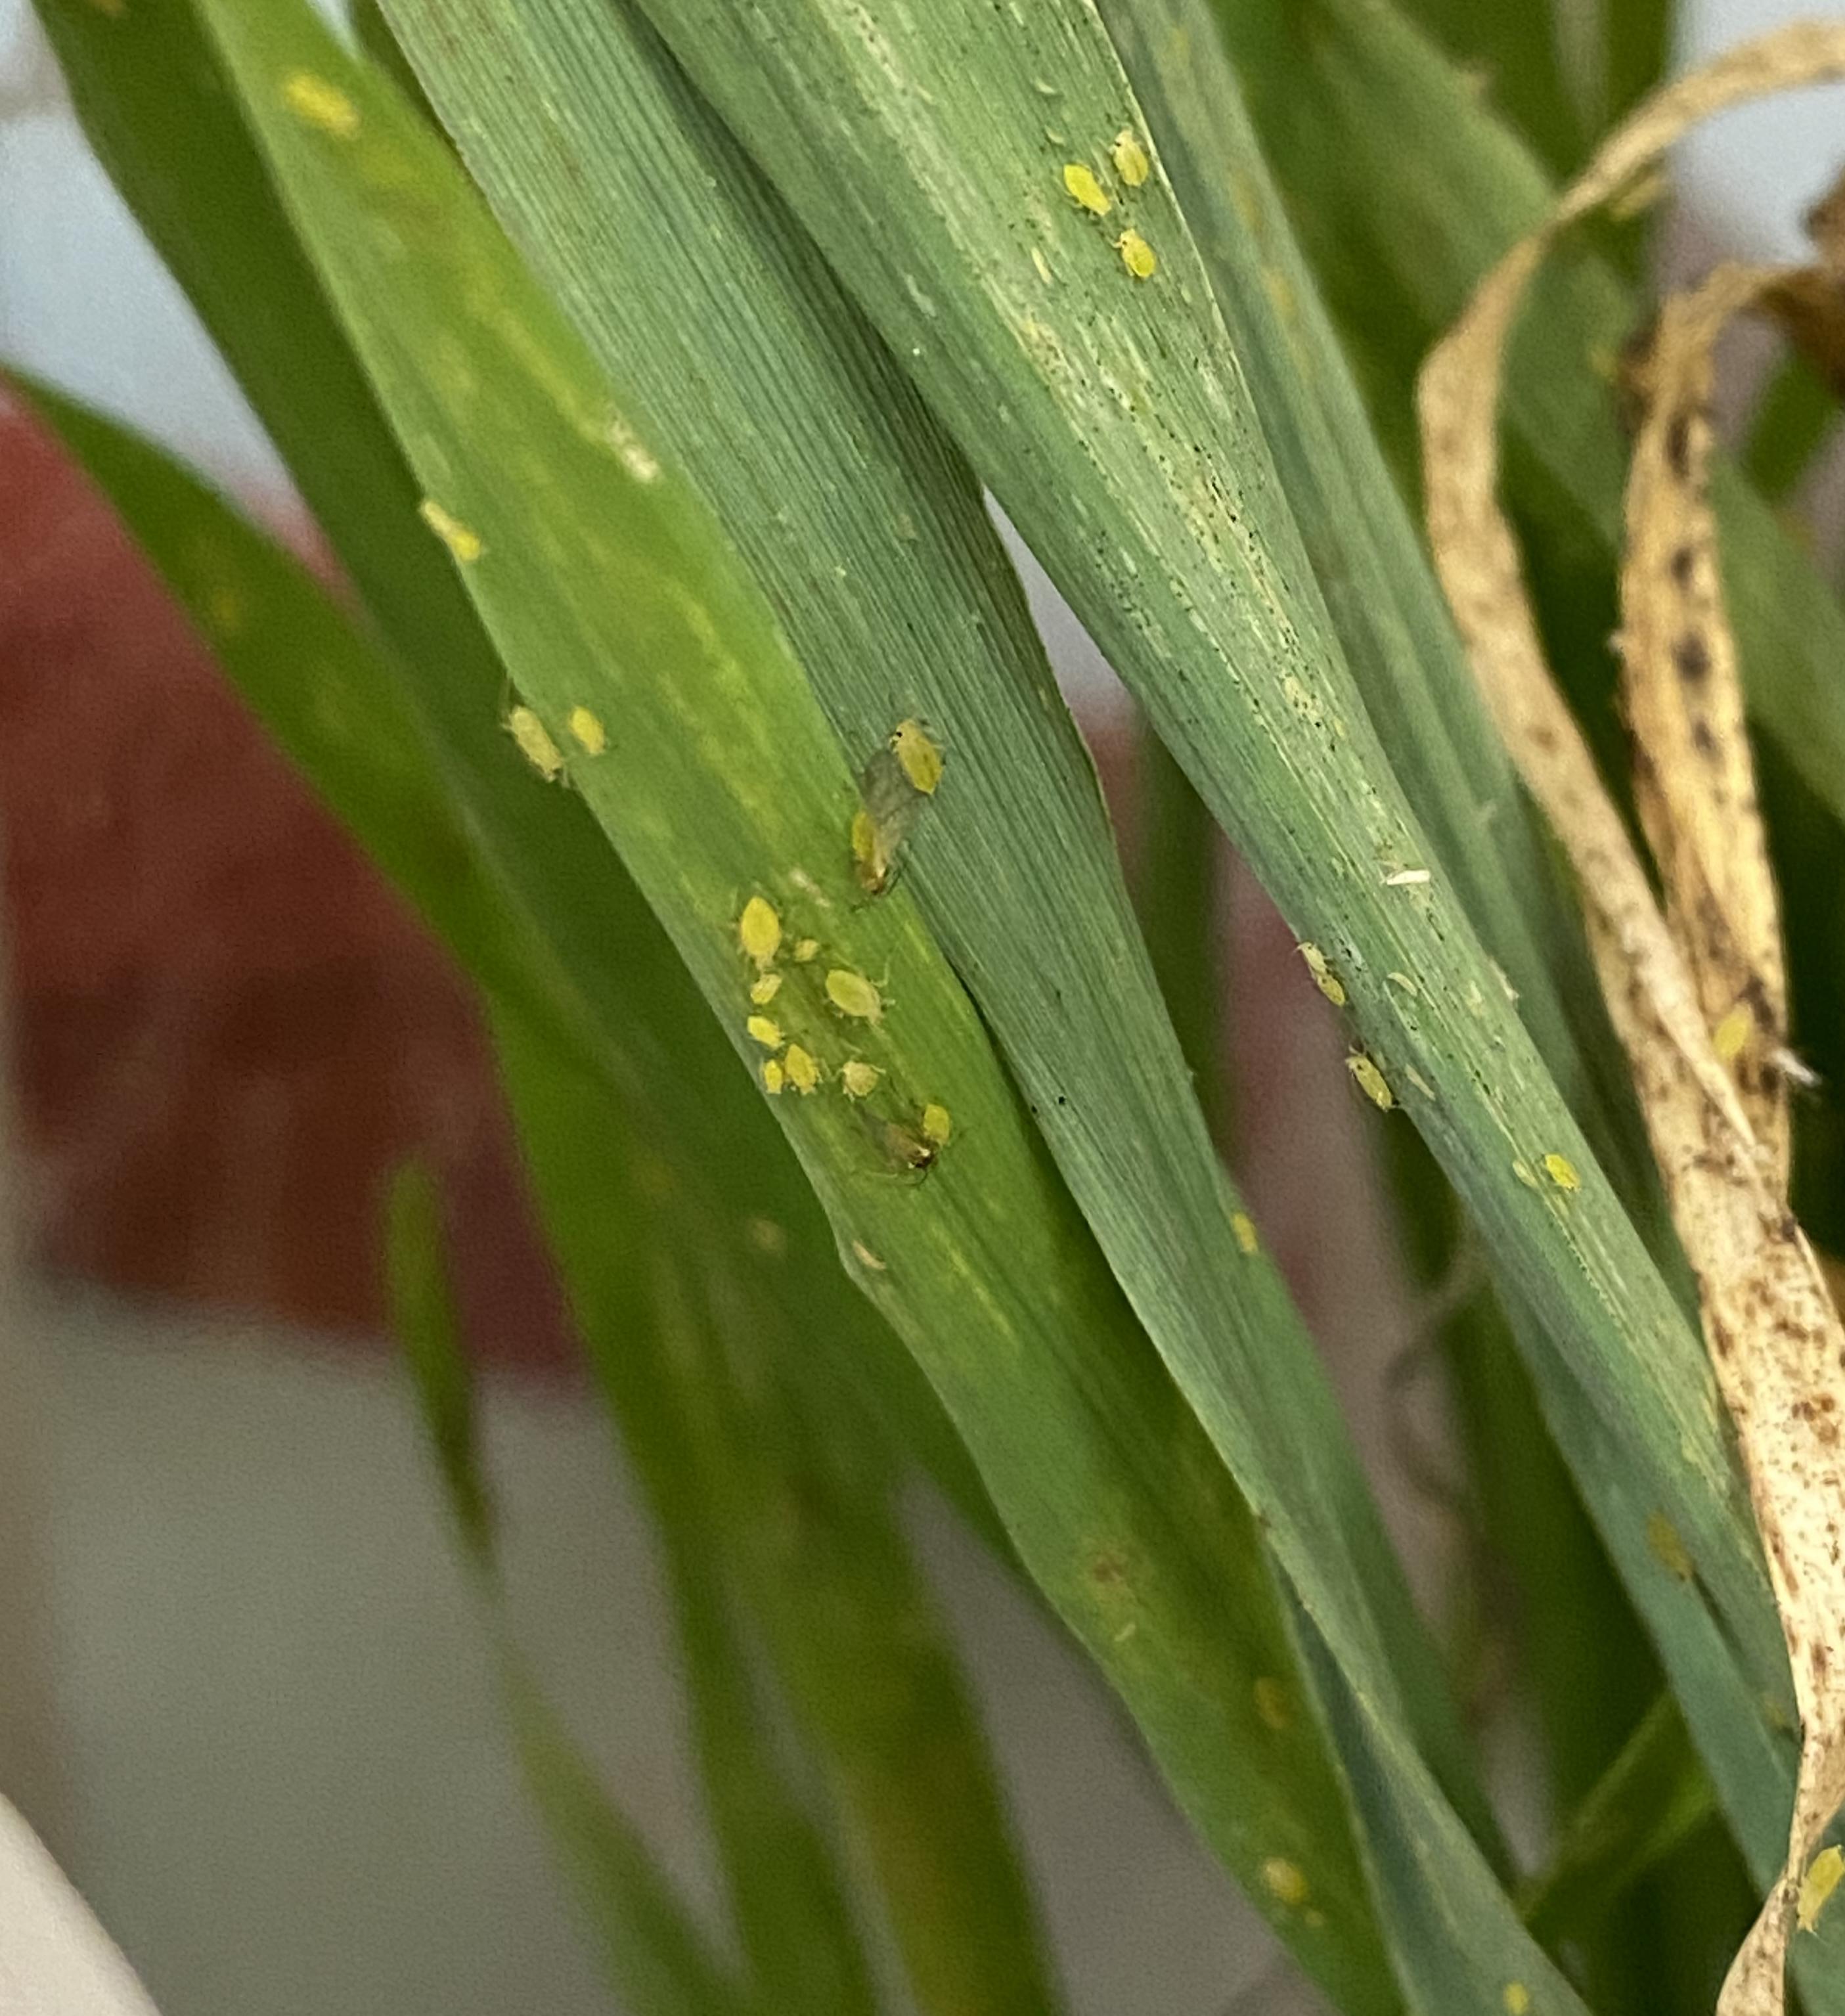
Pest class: cereal_grass_aphid